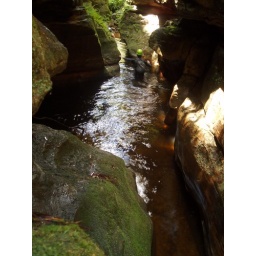
Mal near the rock bridge